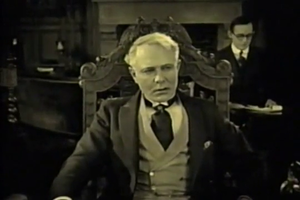
Dans les bas-fonds est un film muet américain de Sidney Franklin, sorti en 1919.